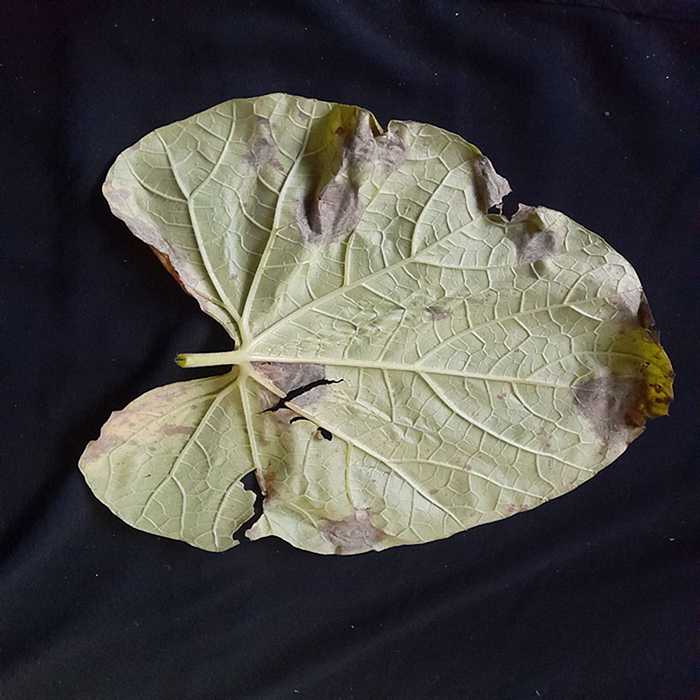
Plant: Bottle gourd
Label: Downey mildew